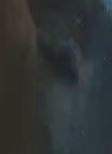
Face region: eyes (orbital_tightening_and_eye_area)
Pain indicator: obviously_present